Nightingale baronets

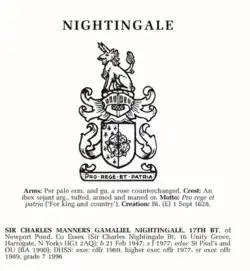
The Coat of Arms and Crest of the head of the Nightingale family, as cited in Burkes Peerage (2003).

The history of the baronetcy is intertwined with extensive military service. For example, Sir Charles Ethelston Nightingale (11th Baronet) was a lieutenant in the Third Foot Guards. His grandson, Sir Henry Dickonson Nightingale (13th Baronet) was a lieutenant-colonel in the Royal Marines who served during the Second Anglo-Burmese War, from 1851 to 1852. His son, Sir Edward Manners Nightingale (14th Baronet), was also a captain in the Royal Army Ordnance Corps during World War I, for which he received two medals for valor and honor. Sir Geoffrey Slingsby Nightingale (15th Baronet) was a lieutenant-colonel in the Royal Army Medical Corps. He also served during World War II, and was a member of the Royal Colleges' of Physicians and Surgeons.